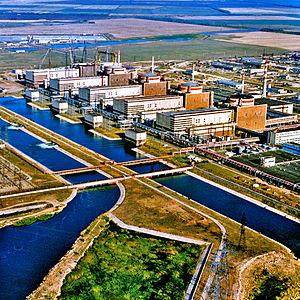
Le secteur de l'énergie en Russie tient une place dominante dans l'économie de la Russie et figure parmi les plus importants au monde.